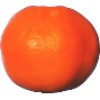
Label: Clementine 1